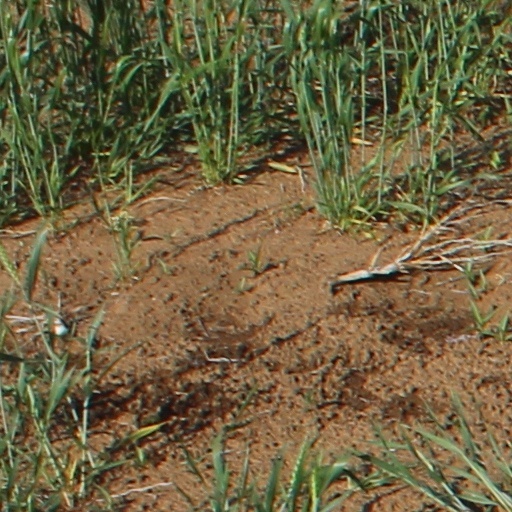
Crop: wheat